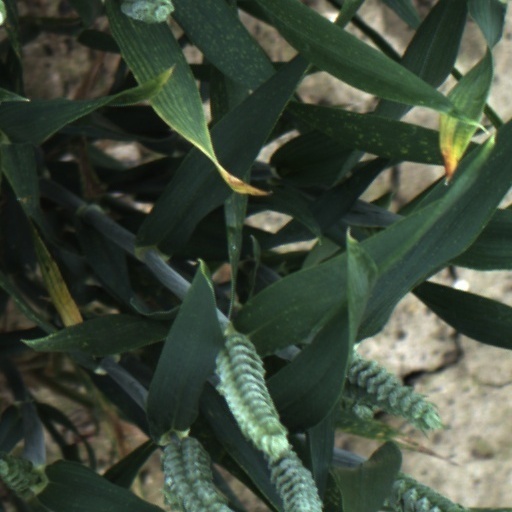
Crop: wheat